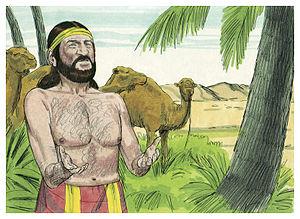
Illustration biblique du livre de la Genèse chapitre 24 עברית: 24 האיור המקראי של change me! פרק हिन्दी: {{{hi}}} अध्याय change me! की पुस्तक की बाइबिल चित्रण Bahasa Indonesia: Ilustrasi Alkitab dari Kitab Kejadian pasal 24 Italiano: Illustrazione biblica del libro della change me! Capitolo 24 日本語: change me!24章の本の聖書の実例 Jawa: Ilustrasi Alkitab saking Kitab Purwaning Dumadi pasal 24 한국어: change me! 24 장 장부의 성경 그림 Bahasa Melayu: Ilustrasi Alkitab dari Kitab Kejadian pasal 24